Nina Czegledy

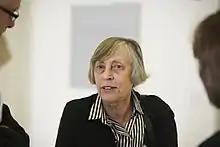
Czegledy in 2010

Nina Czegledy is a Canadian artist, new media art curator and writer.